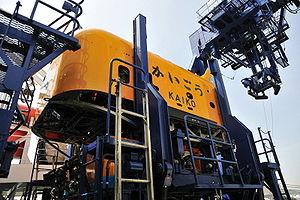
La Japan Agency for Marine-Earth Science and Technology, en français l' Agence japonaise pour les sciences et technologies terrestres marines 国立研究開発法人海洋研究開発機構 Kokuritsu-Kenkyū-Kaihatsu-Hōjin Kaiyō Kenkyū Kaihatsu Kikō), est un institut national japonais de recherche sur les sciences et technologies de la mer et de la terre. Il a été fondé en tant que Japan Marine Science and Technology Center (海洋 科学 技術 セ ン タ) en octobre 1971 et est devenu une institution administrative indépendante administrée par le Ministère de l'Éducation, de la Culture, des Sports, des Sciences et de la Technologie (文部科学省 Monbu-kagaku-shō) (MEXT) en avril 2004.
Le ROV Kaikō était un véhicule sous-marin téléguidé de recherche océanographique japonais exploité par la Japan Agency for Marine-Earth Science and Technology entre 1995 et 2003.